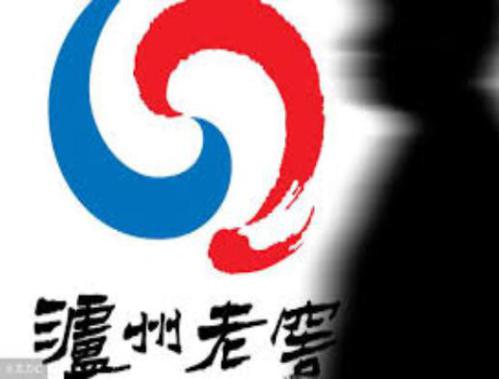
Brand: luzhoulaojiao-1
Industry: Food